Iori Yagami

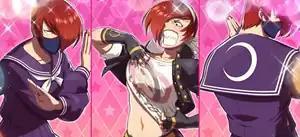
The three looks of Miss X from "SNK Heroines: Tag Team Frenzy".

In "The King of Fighters: Kyo", a role-playing video game set before the events of "KOF '97", Iori appears as Kyo's antagonist in his journey around the world. Both "King of Fighters R-1" and "King of Fighters R-2" feature the regular Iori and his berserker form as playable characters; the latter game features him as a teamless character. Iori appears in the spin-off video games . In the North American editions of "Maximum Impact", Iori is voiced by Eric Summerer. Iori appears as a sub-boss in "The King of Fighters Ex: Neo Blood", which is set after his fight against Orochi. Although Iori enters the tournament to fight Kyo, Geese Howard, the organizer of the tournament, tries but fails to make him awaken his Riot of the Blood to absorb his powers. In "", Iori enters another tournament and is joined by two women who want to find a man controlled by the Orochi power. The shooter game "KOF: Sky Stage" also features Iori as a boss, while "" makes him playable. He is also featured in "KOF X Arena Masters", "Game of Dice" "The King of Fighters All Star". and the Korean fighting game "The King of Cyphers". SNK also released a pachinko based on the Orochi storyline. as well as the otome game "King of Fighters for Girls".